Donald Hardman

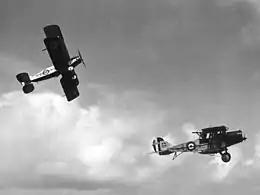
Two Royal Air Force biplanes in flight

Hardman's commission was terminated on 8 March 1919; the following year he commenced an economics degree at Hertford College, Oxford. On 18 October 1921, he joined the Royal Air Force (RAF) with a short-service commission as a flying officer, and was posted to India's North-West Frontier in 1922. He served with No. 31 Squadron, an army cooperation unit that flew Bristol Fighters during the Waziristan campaign. Hardman's commission was made permanent on 30 September 1925. Returning to Britain, he joined No. 16 Squadron, which operated Bristol Fighters out of Old Sarum, in September 1926. Hardman was promoted to flight lieutenant on 1 July 1927, and attended the Armament and Gunnery School, Eastchurch, in 1928. He was then posted to the headquarters staff of No. 22 (Army Co-operation) Group, South Farnborough.